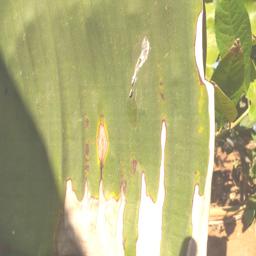
Label: MALBHOG LEAF